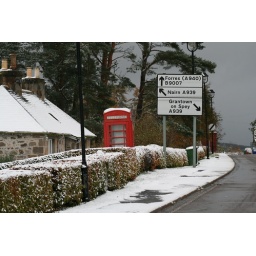
red box in ferness